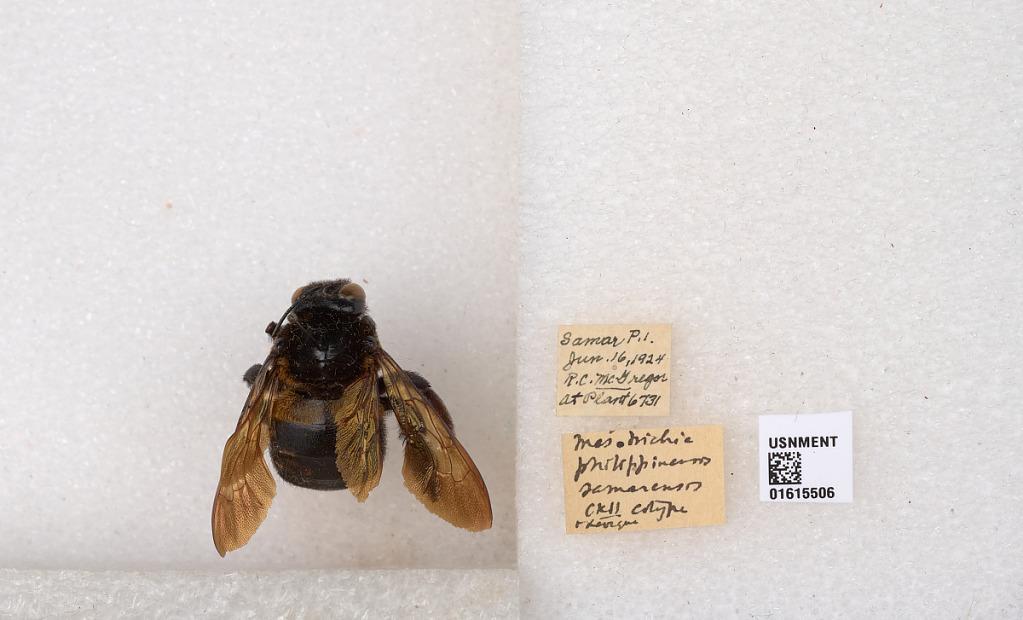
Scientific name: Xylocopa (Koptortosoma) samarensis (Cockerell & LeVeque)
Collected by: R. McGregor
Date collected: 1924-6-16
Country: Philippines
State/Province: Eastern Visayas
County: Samar
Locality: Samar